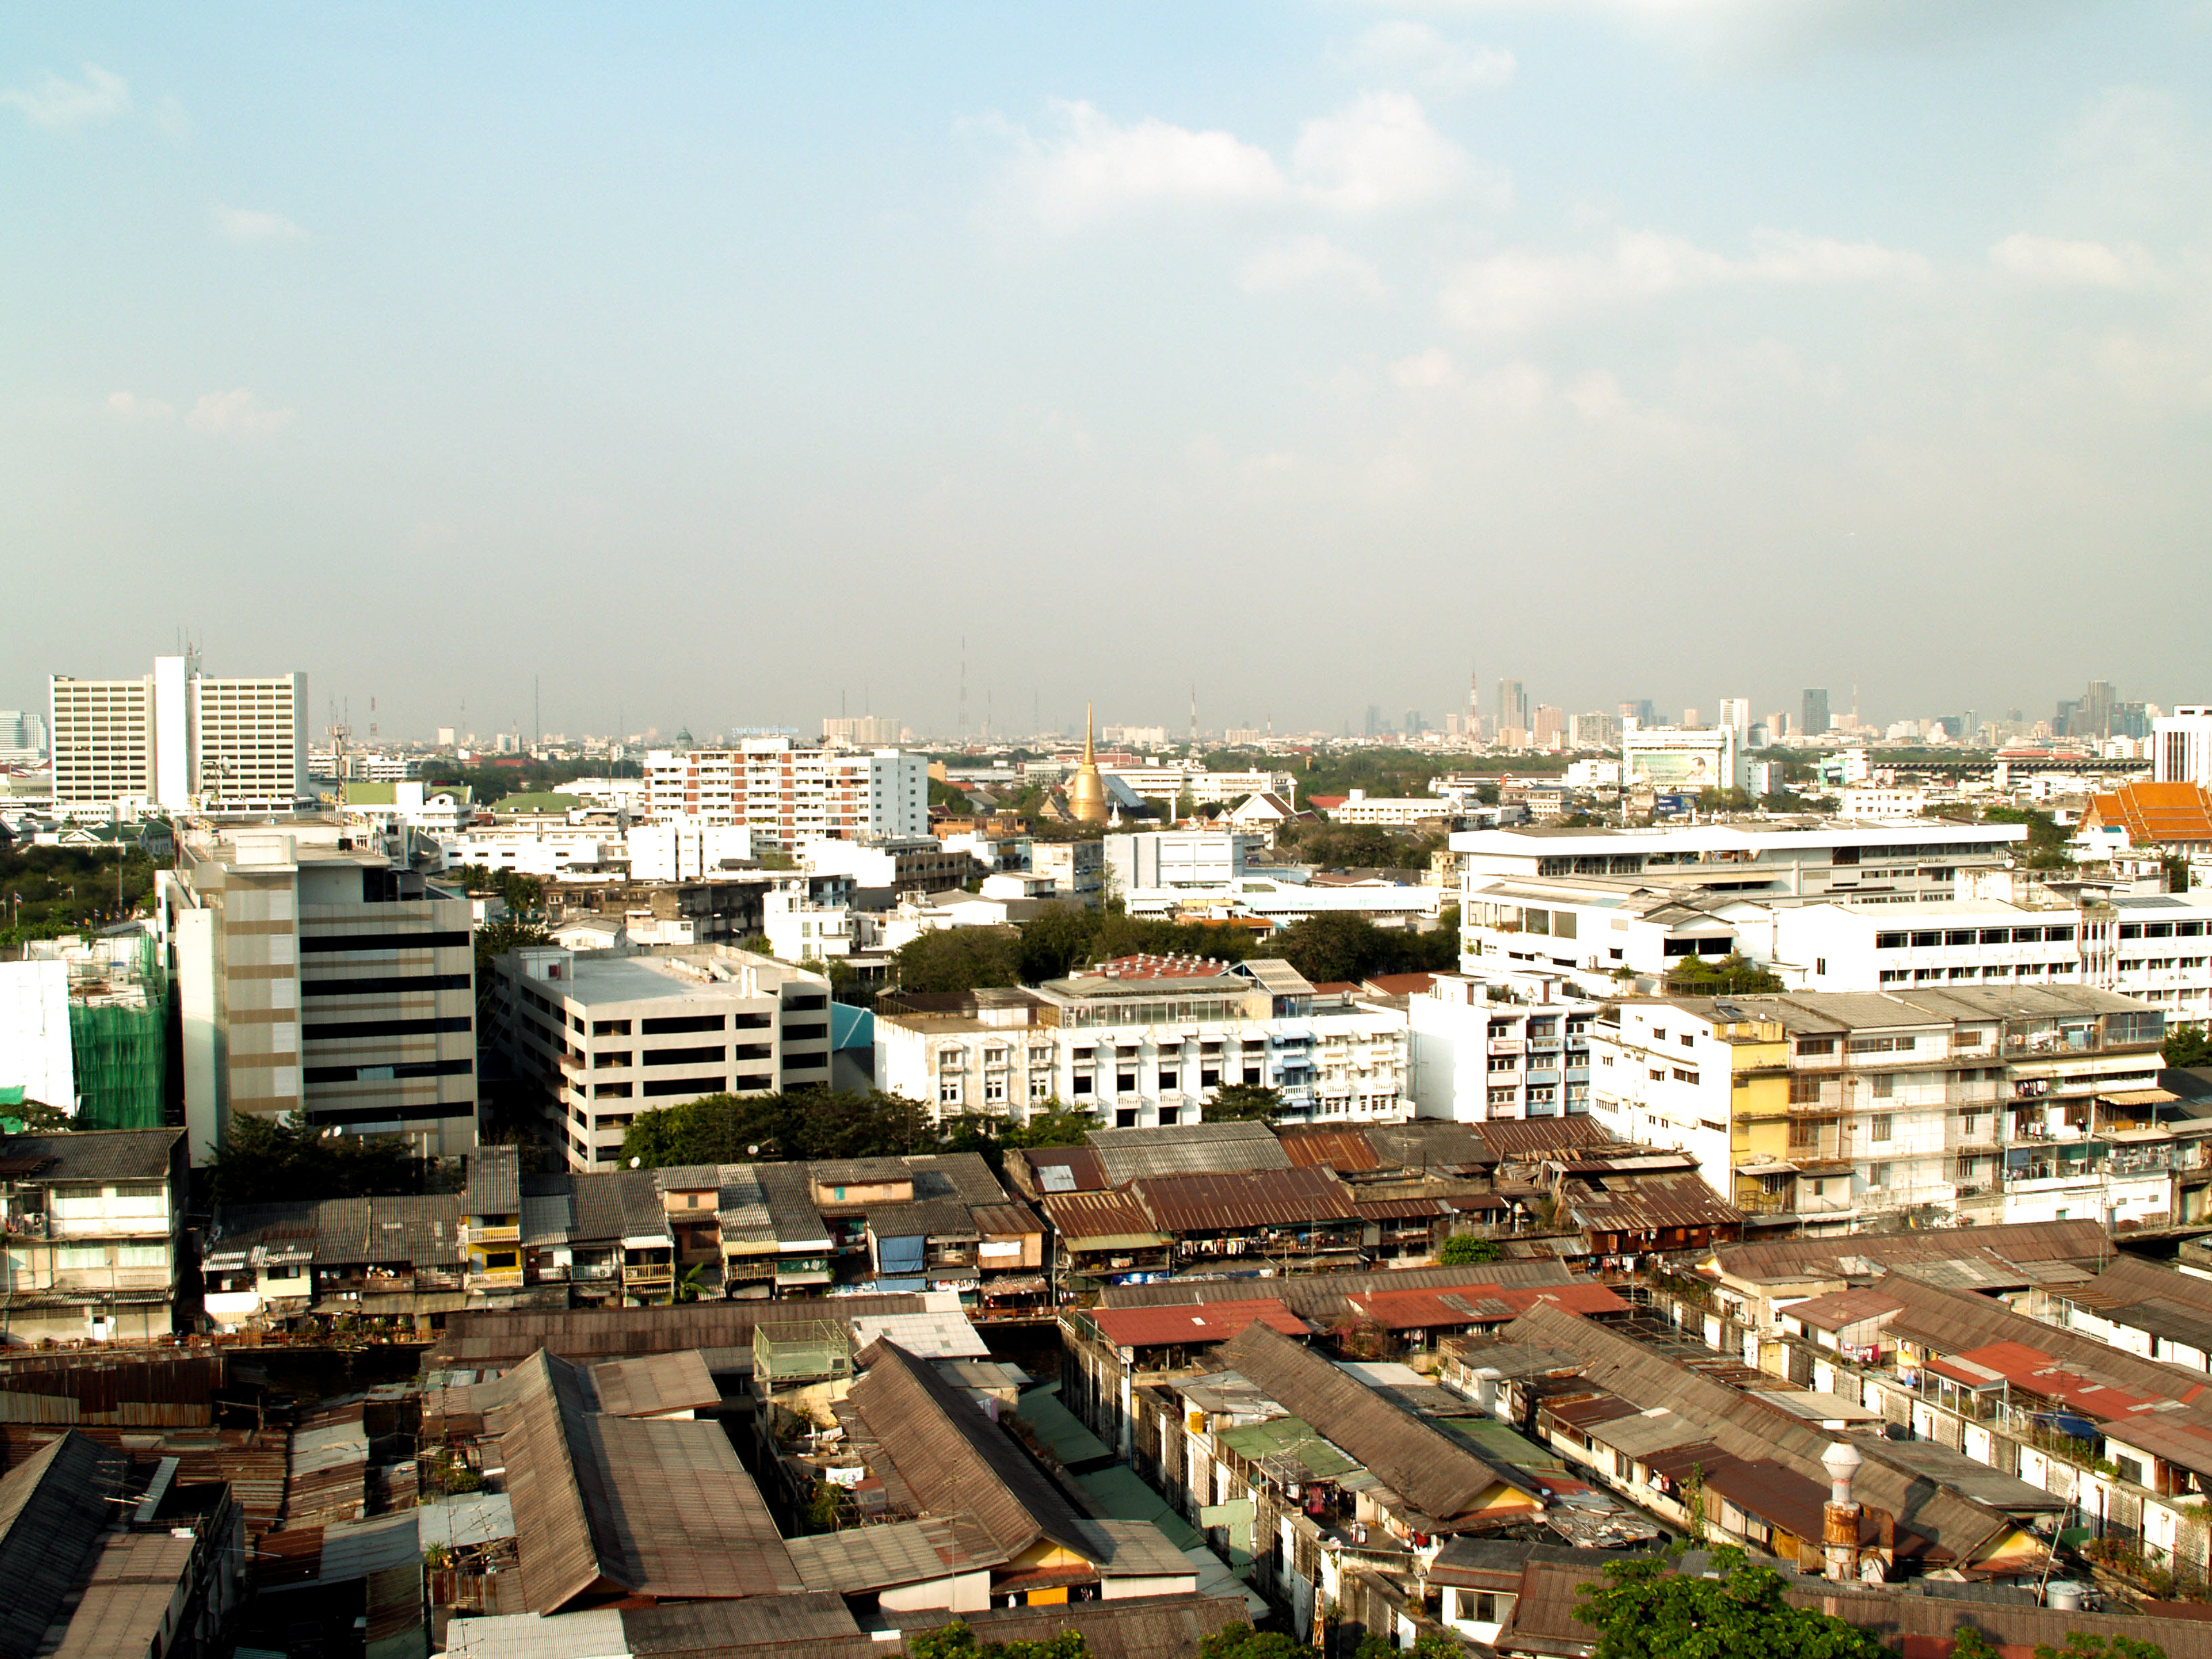
skyline, sky, modern, skyscraper, thailand, view, town, tower, downtown, urban, city, cityscape, bangkok, building, capital, asia, tall, thai, travel, business, traffic, architecture, office, construction, road, landscape, asian, background, tourism, district, urban area, metropolitan area, residential area, suburb, metropolis, neighbourhood, tower block, bird's eye view, condominium, urban design, aerial photography